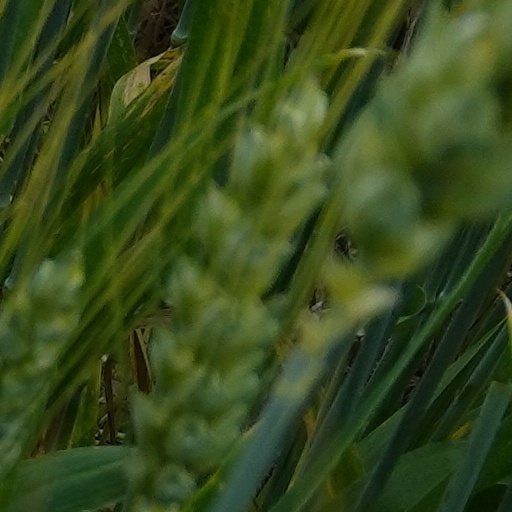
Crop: wheat